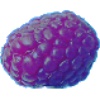
Label: Raspberry 1